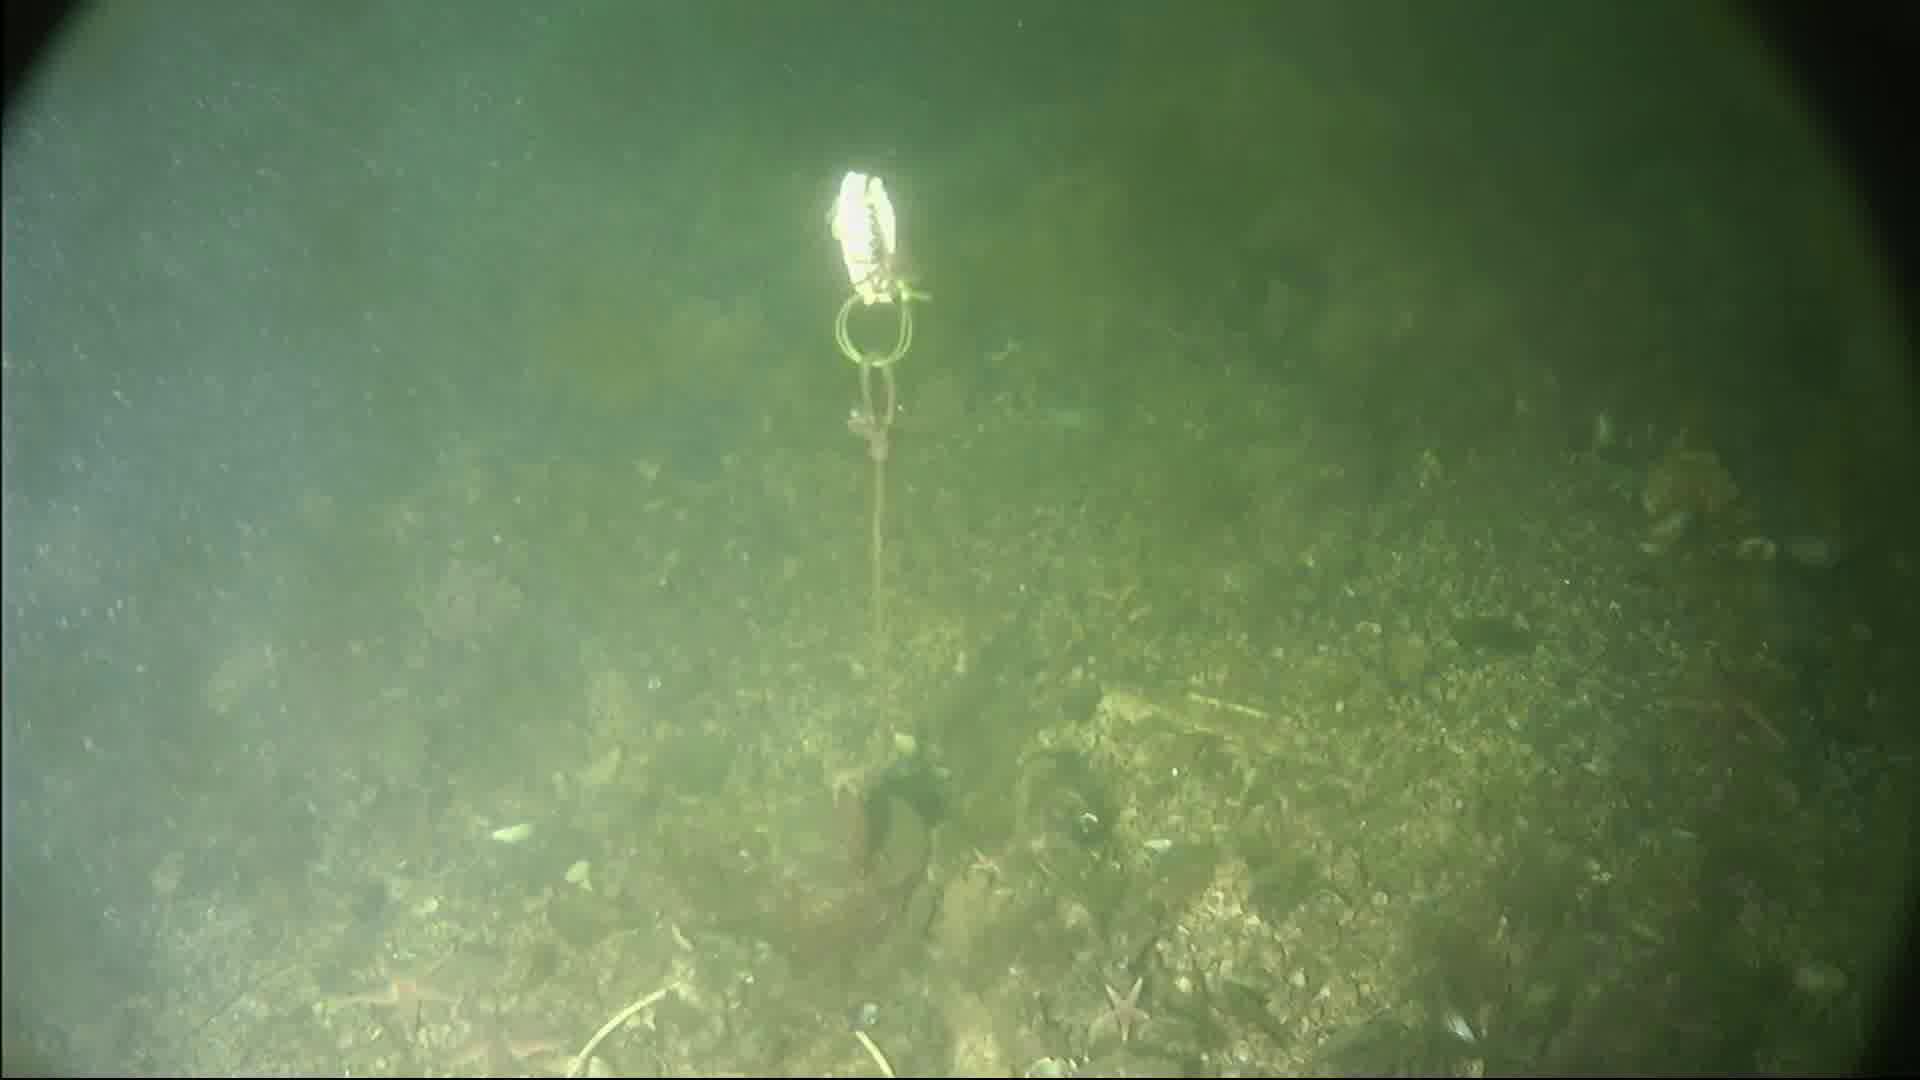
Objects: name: starfish